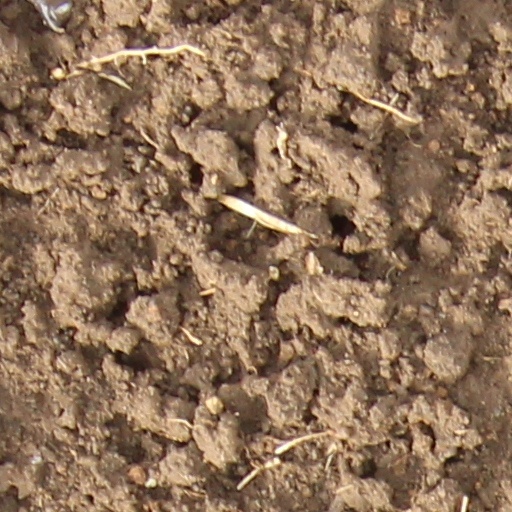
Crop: wheat